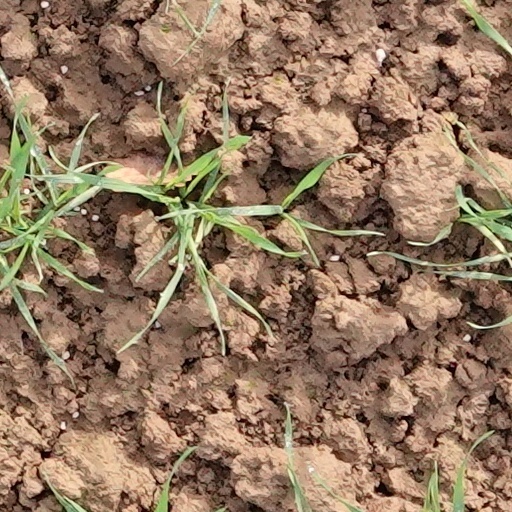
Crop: wheat